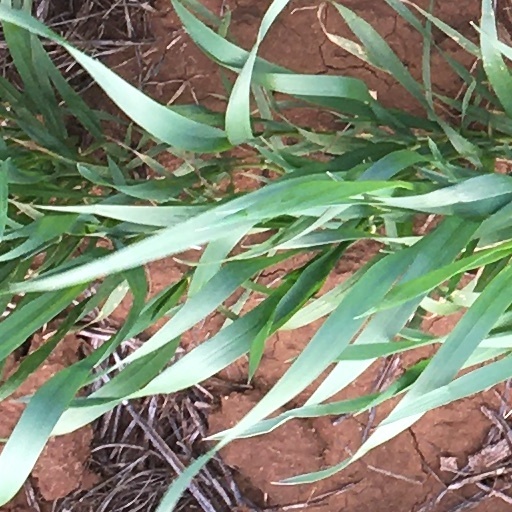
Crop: wheat